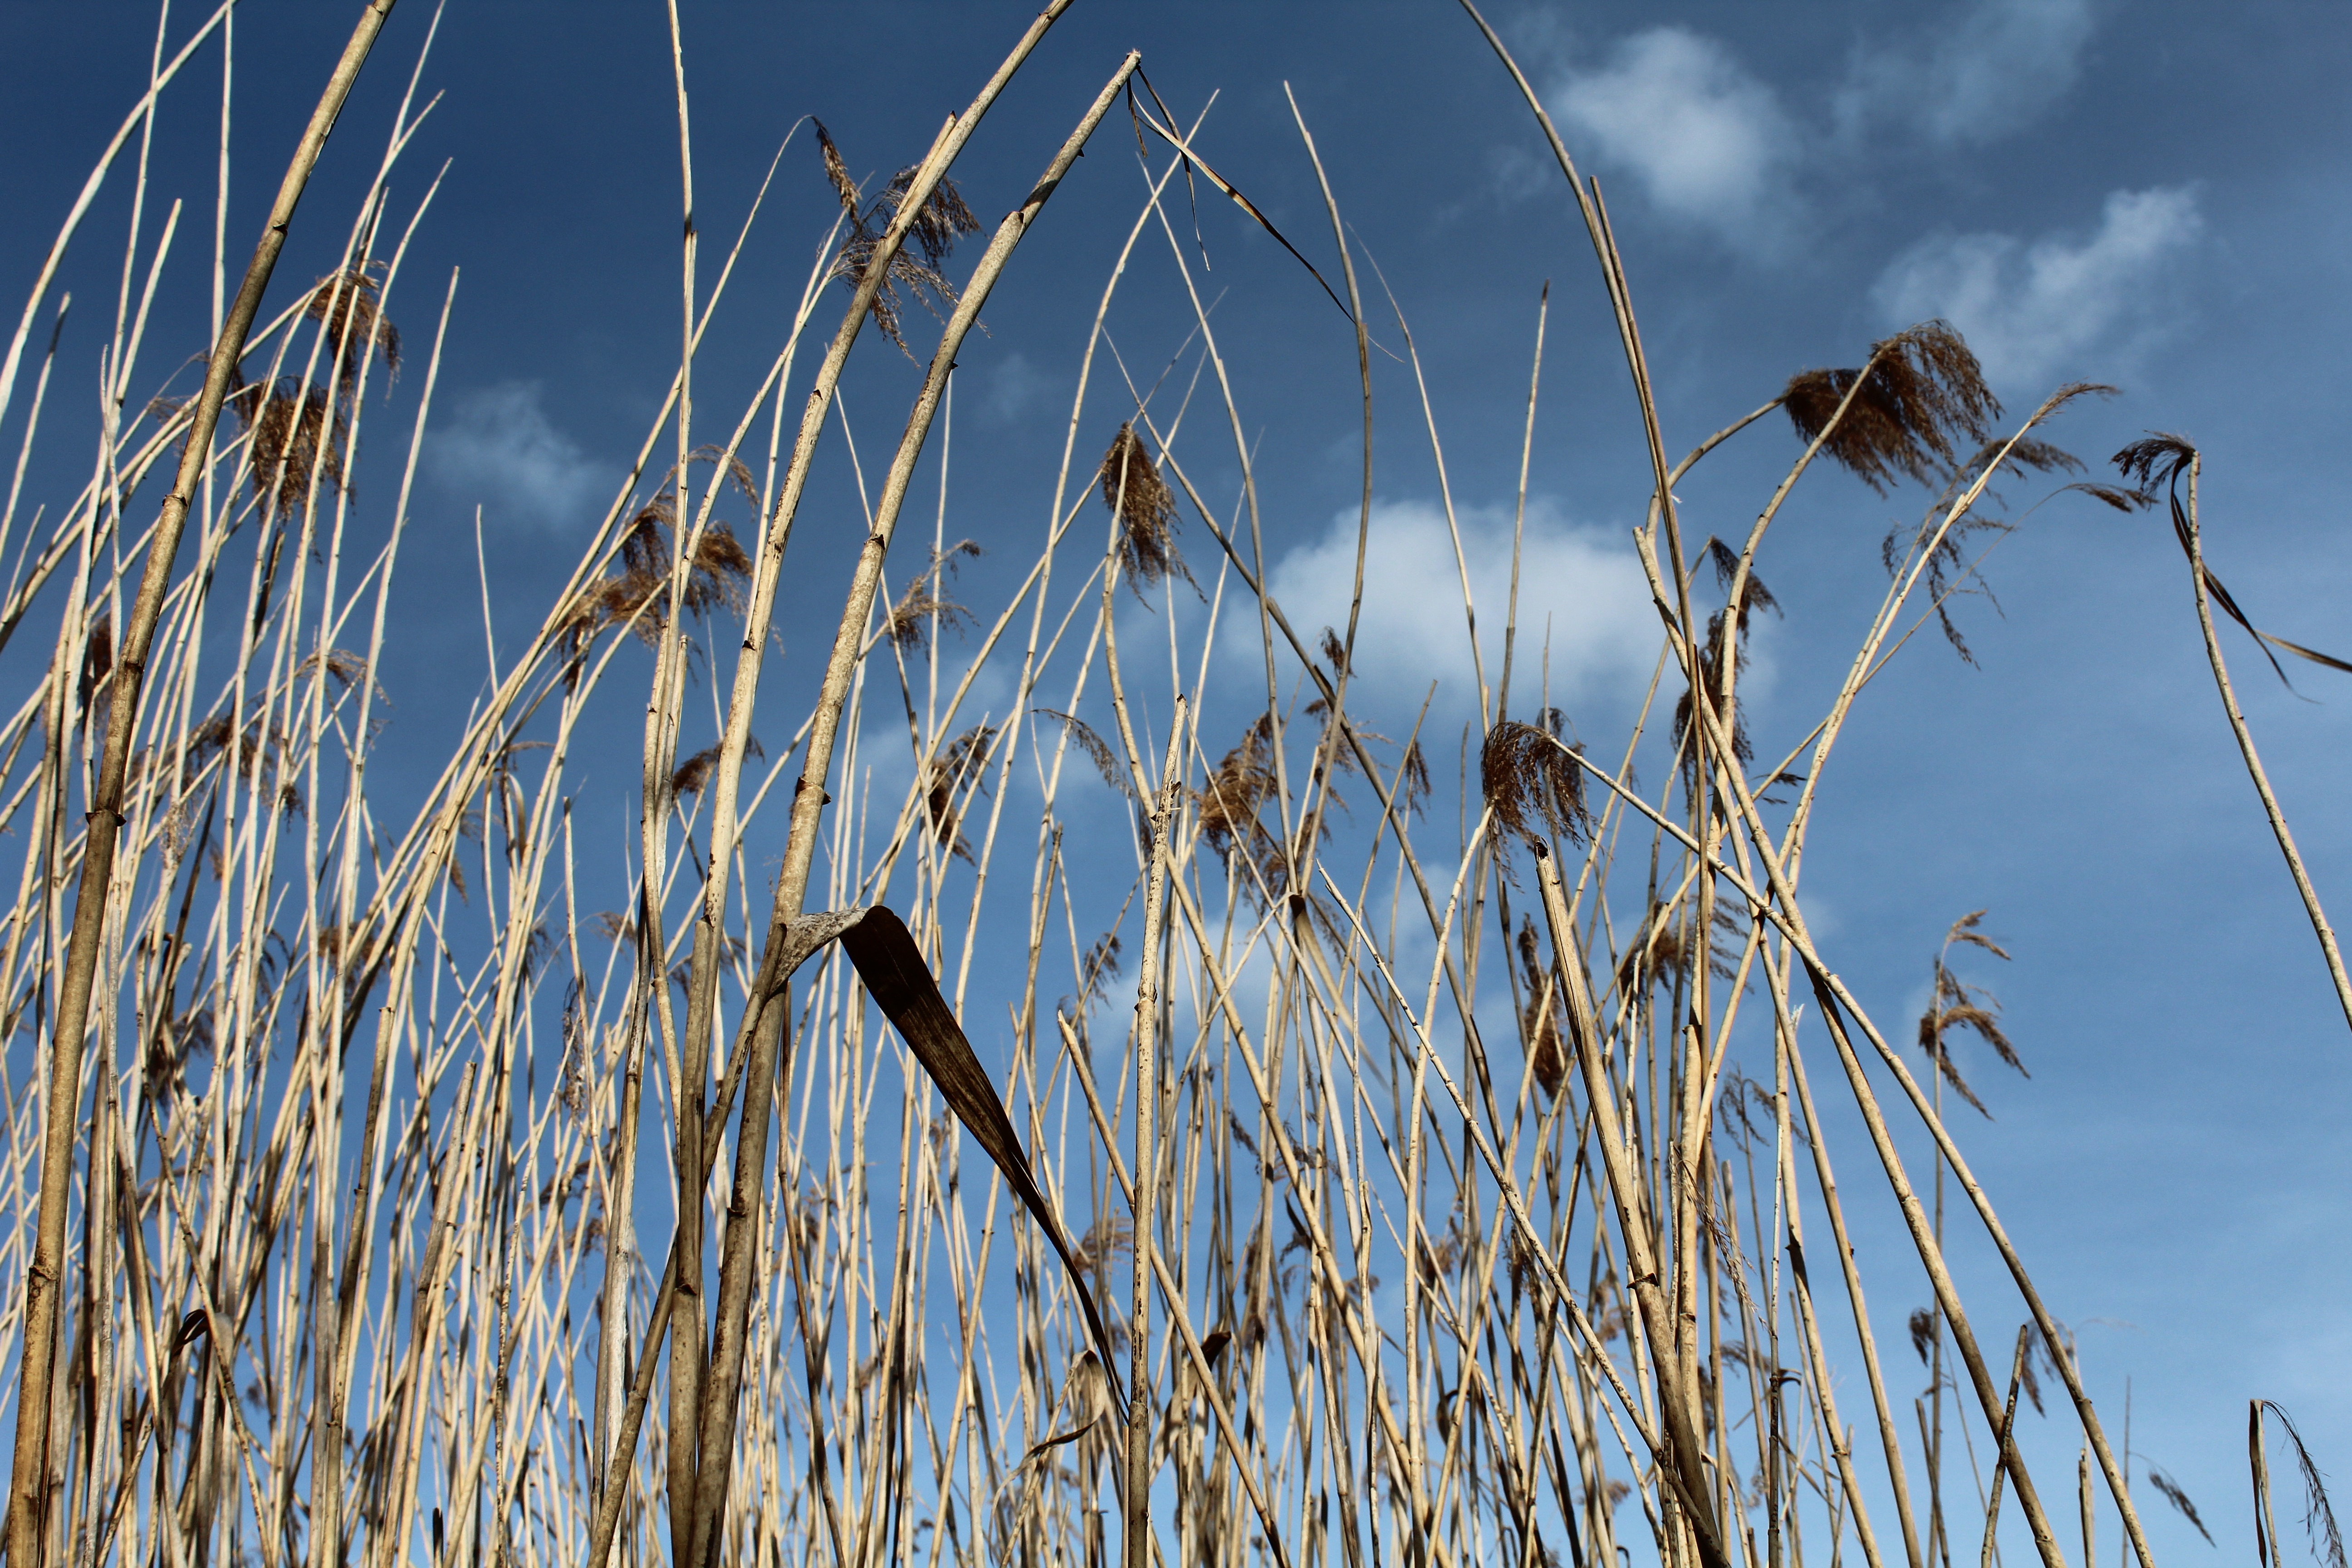
tree, nature, grass, branch, plant, sky, field, prairie, sunlight, lake, wind, frost, reed, crop, agriculture, twig, clouds, bank, waters, teichplanze, flowering plant, grass family, plant stem, outdoor structure, phragmites